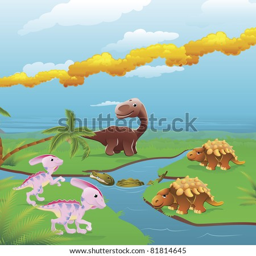
cute dinosaurs in prehistoric scene .